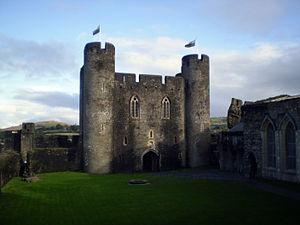
Le château de Caerphilly est un château normand du XIIIᵉ siècle situé au cœur de la ville de Caerphilly, dans le sud du pays de Galles. L'une de ses particularités est de posséder une tour penchée, la Leaning Tower. Le château fut construit par Gilbert de Clare au XIIIᵉ siècle dans le cadre de sa campagne pour conquérir Glamorgan, et fut le témoin de combats intenses entre Gilbert, ses descendants et les dirigeants gallois locaux. Entouré de vastes lacs artificiels - considérés par l'historien Allen Brown être « les moyens de défense en eau les plus élaborés de toute la Grande-Bretagne » - il occupe environ 30 hectares et arrive deuxième dans le classement des plus grands châteaux de Grande-Bretagne. Il est célèbre pour avoir introduit en Grande-Bretagne les moyens de défenses caractéristiques des châteaux concentiques et pour ses grands corps de garde.